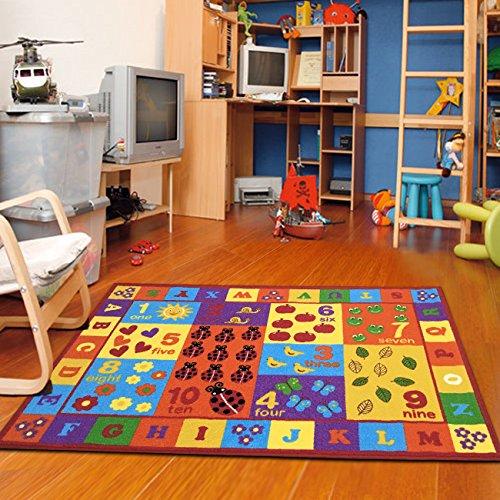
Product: Furnish my Place 740 Numbers 5X7 Kids ABC Educational Alphabet Letter Anti Skid, 4'5"X6'9", Multi/Color
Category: Home & Kitchen | Home Décor | Kids' Room Décor | Rugs
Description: Also would be usage for children's bedrooms, playrooms, kindergarten classrooms.
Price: $54.99
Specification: ASIN:B01HIVOKW2|ShippingWeight:7pounds(Viewshippingratesandpolicies)|DateFirstAvailable:June24,2016